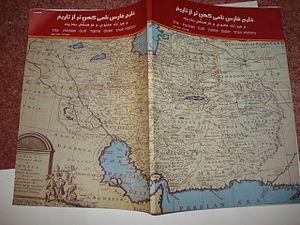
ʿAjam est un mot arabe, pluriel de ʿAjamīy, signifiant à l’origine « non-arabe », ou désignant une personne qui ne parle pas arabe, un « barbare » au sens du mot grec bárbaros. Selon Le Langage politique de l'Islam, le mot ʿAjam a d'abord été utilisé pour désigner ceux que les Arabes, dans la péninsule arabique, voyaient comme des étrangers ou des rivaux.